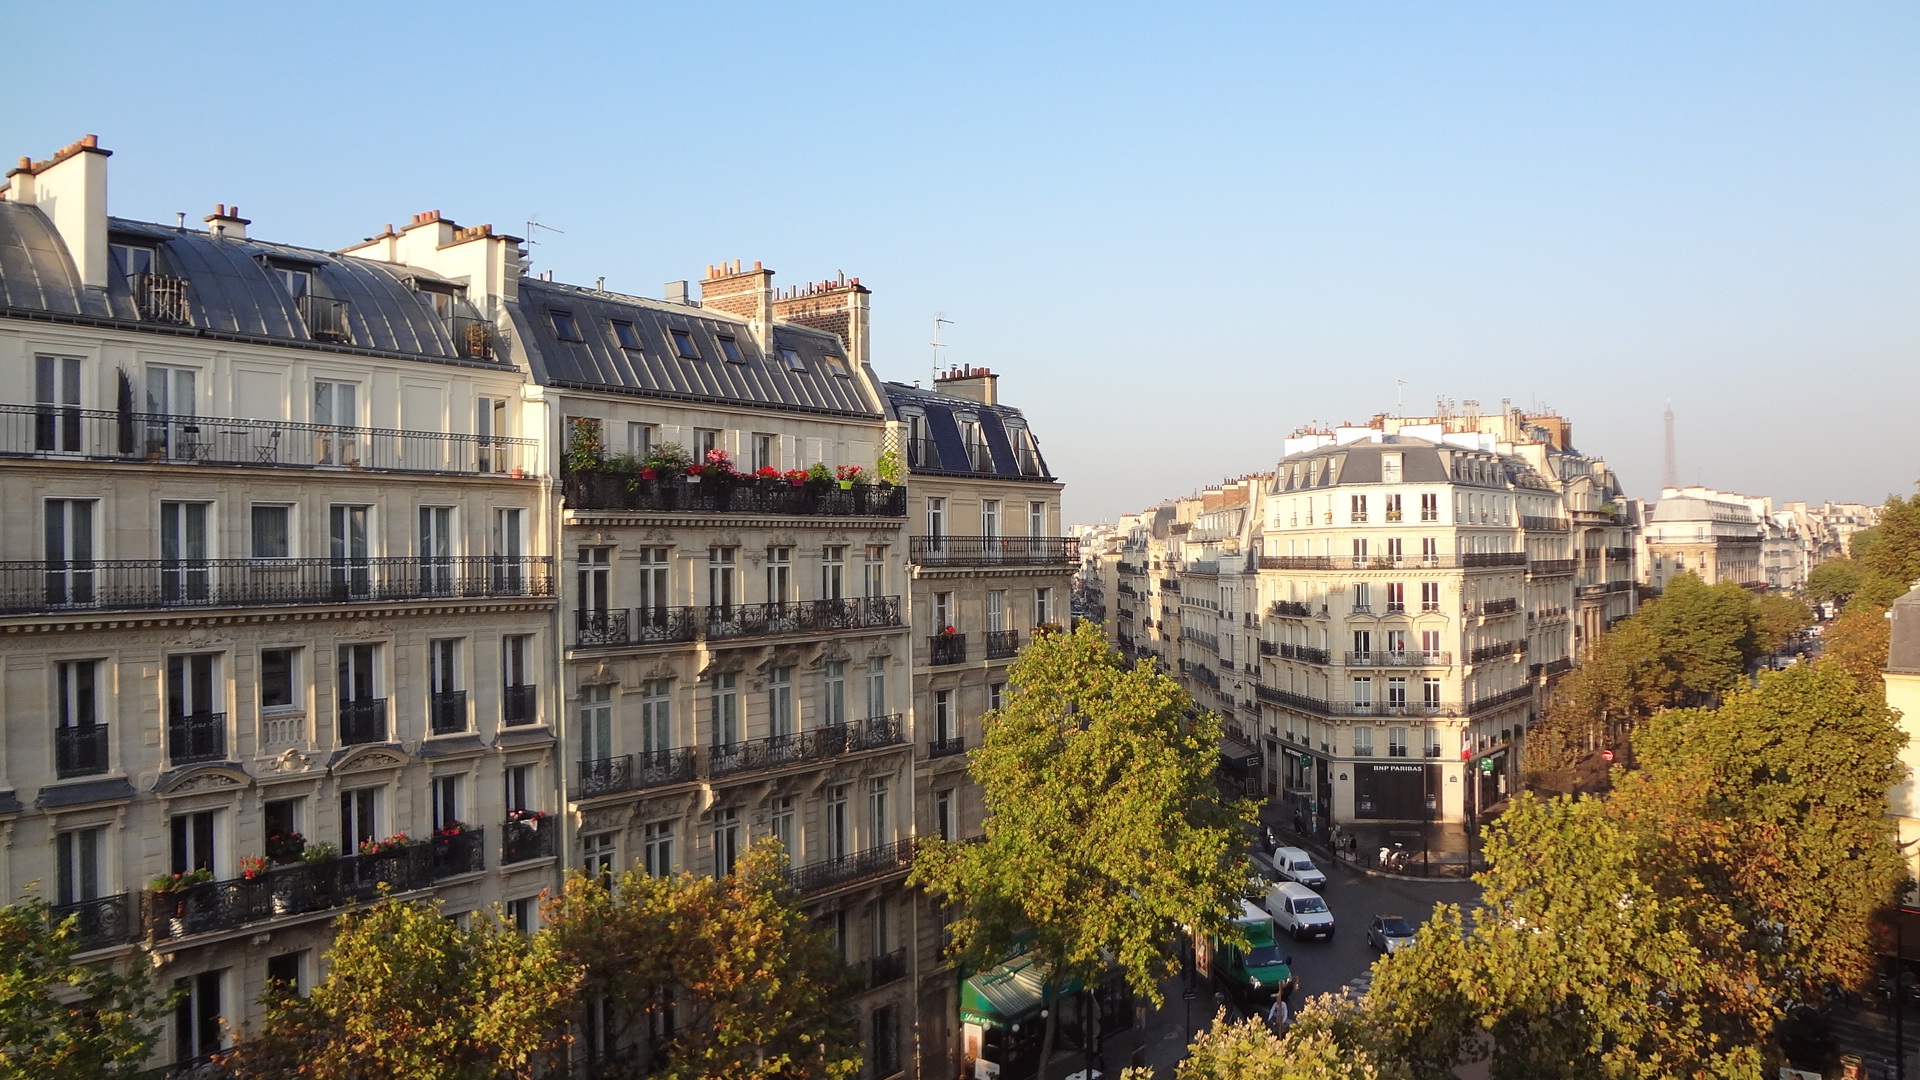
town, palace, city, paris, cityscape, downtown, france, plaza, landmark, facade, tourism, town square, neighbourhood, urban area, residential area, human settlement